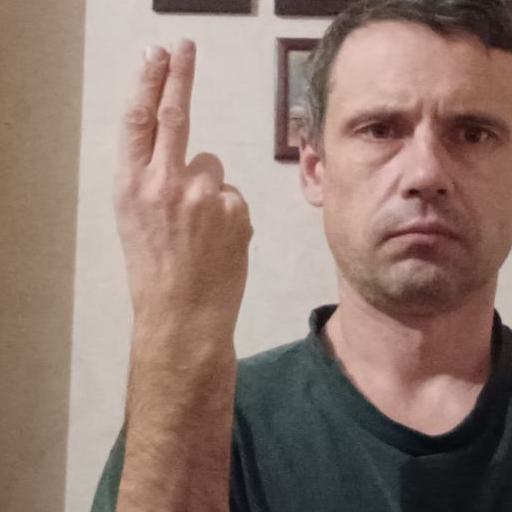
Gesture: two_up_inverted